Walker Center

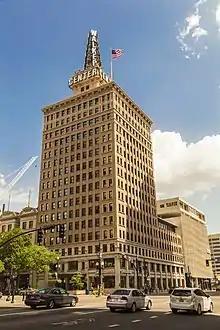
The Walker Center from 200 South

The building was opened on December 9, 1912, taking a little over a year to be built. It was originally constructed as the headquarters for Walker Bank, founded in Salt Lake City in 1859 by the Walker brothers: Samuel Sharp, Joseph Robinson, David Frederick, and Matthew Walker, Jr. The basement originally contained the vault for the bank, as well as a barbershop, florist, cigar store, and other shops. The main floor contained the bank, and upper floors were used as office space.